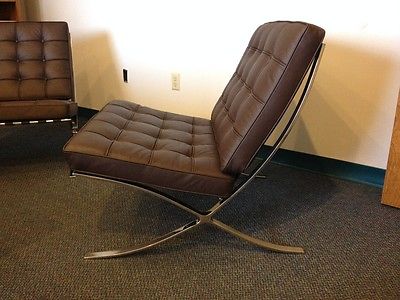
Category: chair